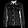
Label: Coat